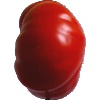
Label: Tomato 3